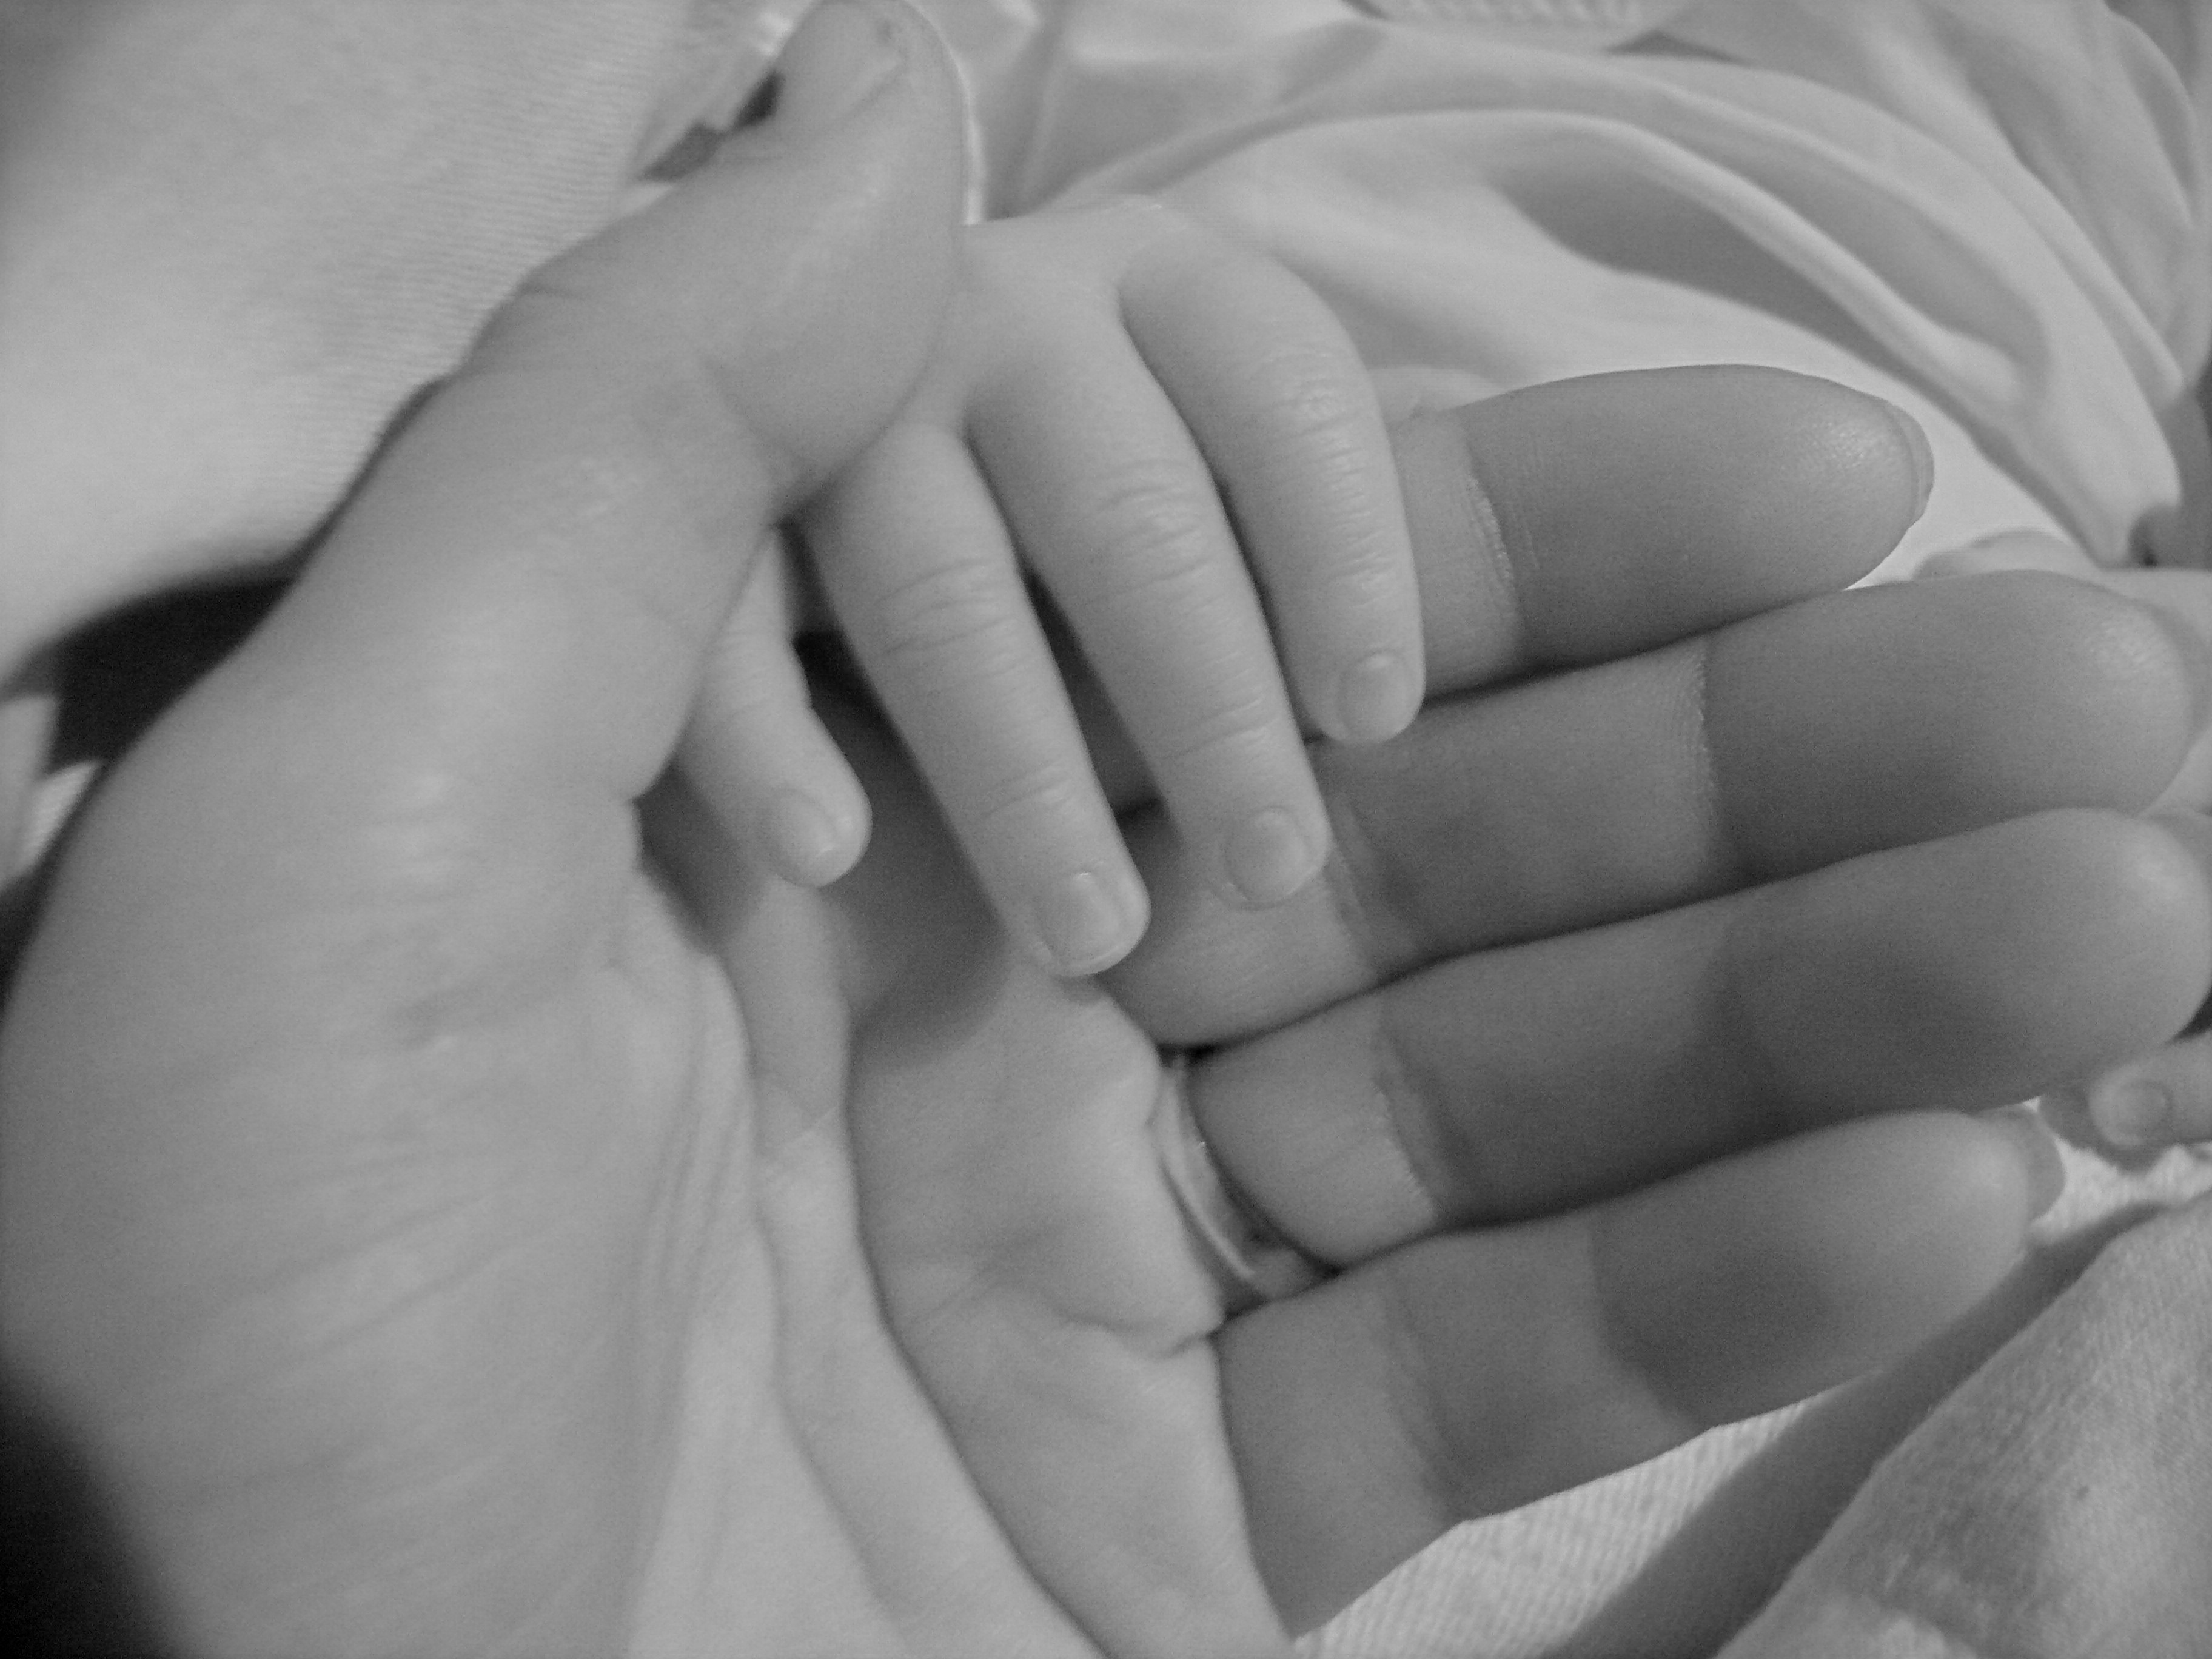
hand, black and white, people, white, photography, leg, love, finger, child, black, monochrome, arm, baby, childhood, motherhood, son, close up, human body, family, children, mother, drawing, lovely, hands, fingers, infant, eye, little, skin, organ, mum, nephew, emotion, daughter, niece, birth, interaction, sense, monochrome photography, grandchildren